D-Day naval deceptions

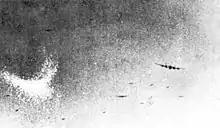
Chaff being dropped from a Lancaster bomber, similar to the method used during Taxable and Glimmer

Glimmer and Taxable were very similar operations. They were executed in the early hours of 6 June 1944 while the invasion fleet was approaching Normandy. Taxable simulated an invasion force approaching Cap d'Antifer (about 80 km from the actual D-Day landings) and Glimmer spoofed an invasion at Pas-de-Calais (far from Normandy). By dropping chaff in progressive patterns, Royal Air Force (RAF) bombers for both operations were able to create the illusion of a large fleet on coastal radar screens. Beneath the chaff, small boats towed radar reflector balloons and simulated the radio traffic expected of a large fleet. Once German forces were drawn to the coast, it was planned that the RAF would attempt to contain them in this region, and away from the actual invasion site, by bombing bridges and roads. The operations required precise flying in elongated circuits with replacement aircraft having to merge in seamlessly to avoid tell-tale gaps. The bombers were staged at intervals parallel to the French coast. Once in position they would spend two and a half minutes flying toward the coast, dropping chaff at fifteen-second intervals. Then the aircraft would turn and head away from the coast for two minutes and ten seconds. By repeating this circuit, the wide cloud of chaff edged toward the coast just like a real sea-borne fleet. The aircraft had to be modified by cutting a hole in the nose to allow the large quantities of chaff to be dropped.